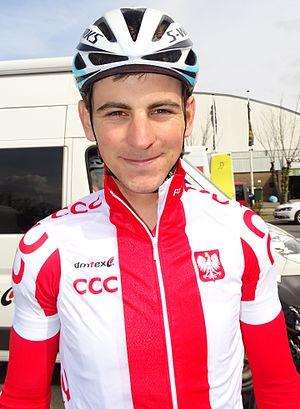
Reportage réalisé le samedi 9 avril à l'occasion du départ et de l'arrivée du Tour des Flandres espoirs 2016 à Audenarde, Belgique.
Przemysław Kasperkiewicz, né le 1ᵉʳ mars 1994 à Kalisz, est un coureur cycliste polonais, membre de l'UC Nantes Atlantique.